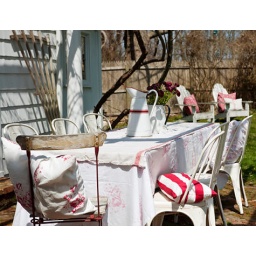
Even a folding office table could be concealed ingeniously under this shabby chic table cloth. Thanksgiving al fresco in 2010!